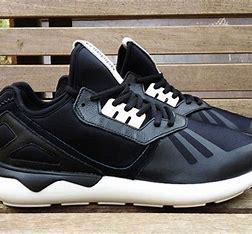
Brand: Adidas
Model: Tubular Runner